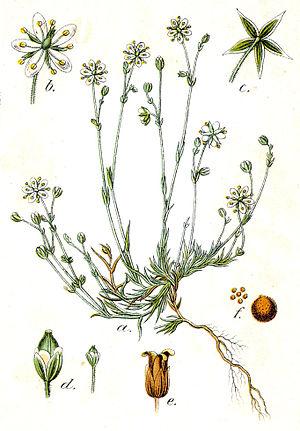
La sagine, ou sabline, est une petite plante tapissante de la familles de Caryophyllacées, originaire d'Europe, de l'est de l'Himalaya et de l'Asie tempérée. Avec son allure qui rappelle celle de la mousse, on l'utilise en horticulture ornementale pour remplir les interstices entre les pierres d'un pavé.